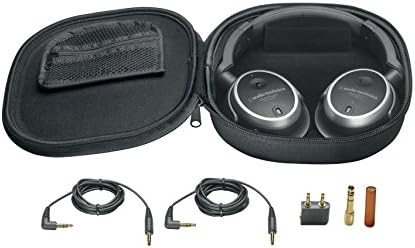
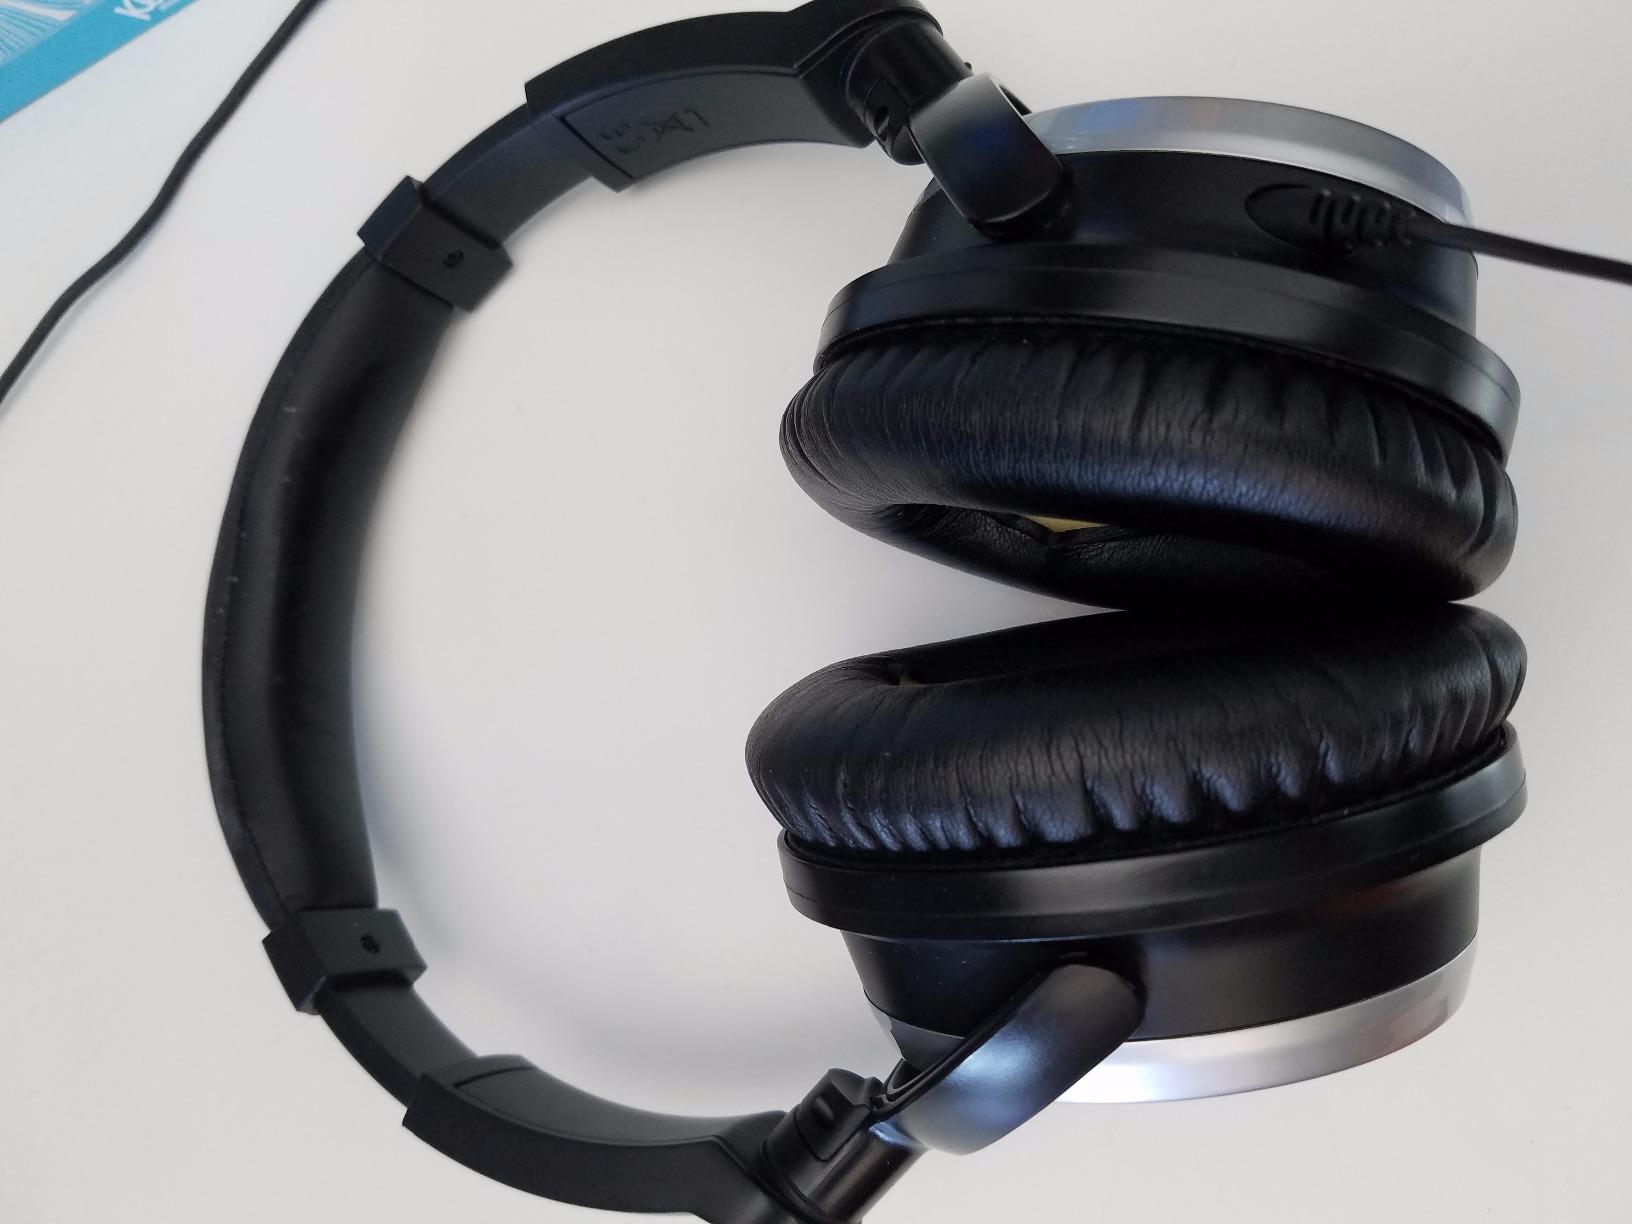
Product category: headphones
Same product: yes